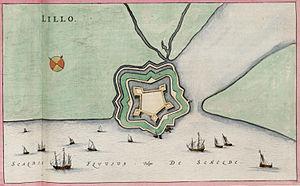
David van Orliens ou David van Orléans, né en 1579, mort en 1652 est un ingénieur militaire néerlandais du XVIIᵉ siècle, compagnon de Simon Stevin et de Jacques Aleaume.